Private Jones

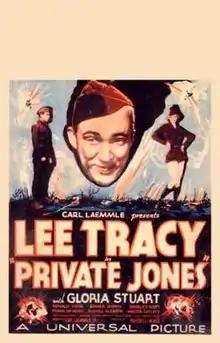
Theatrical release poster

Private Jones is a 1933 American pre-Code comedy film directed by Russell Mack and written by Prescott Chaplin, Bill Cohen, George Jessel, William N. Robson and Sam Spewack. The film, which stars Lee Tracy, Gloria Stuart, Donald Cook, Emma Dunn, Shirley Grey and Frank McHugh, was released by Universal Pictures on March 25, 1933.